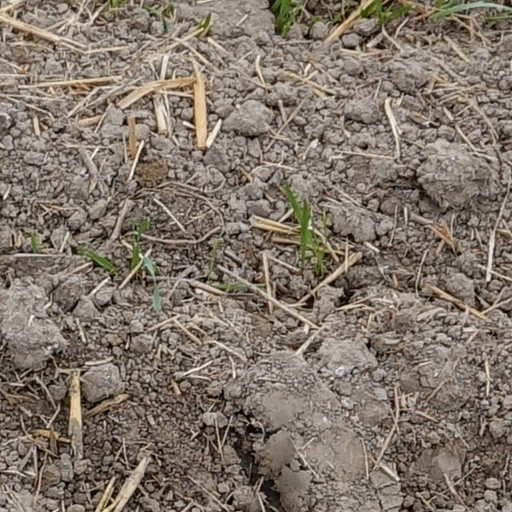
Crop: wheat